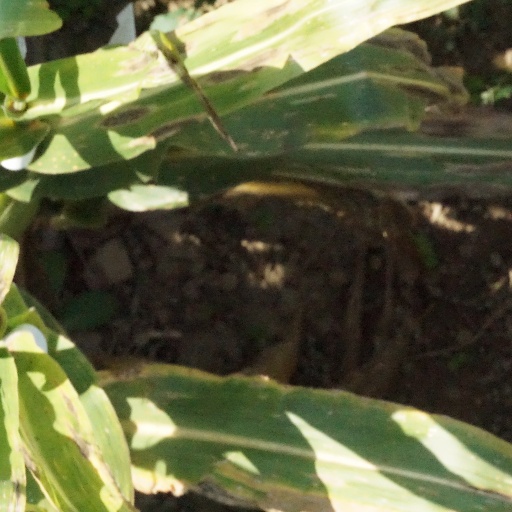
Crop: maize; corn